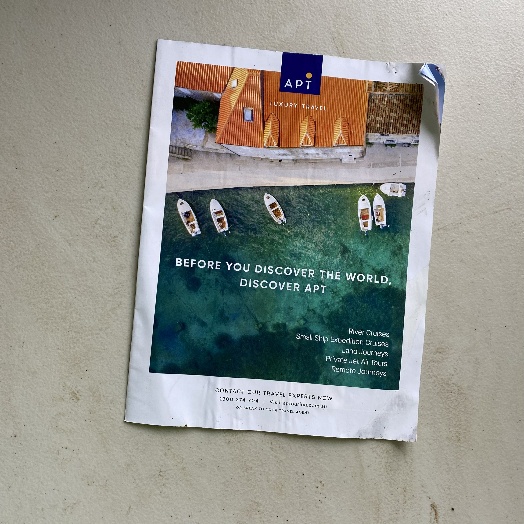
Label: Paper